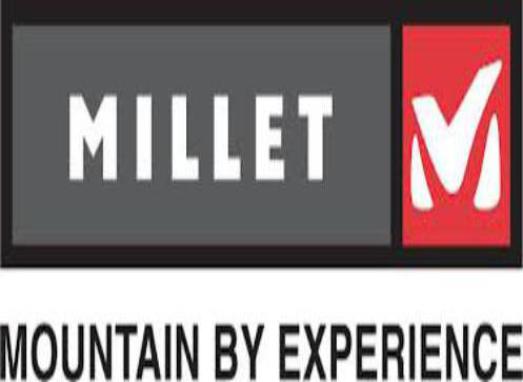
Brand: millet-2
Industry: Others